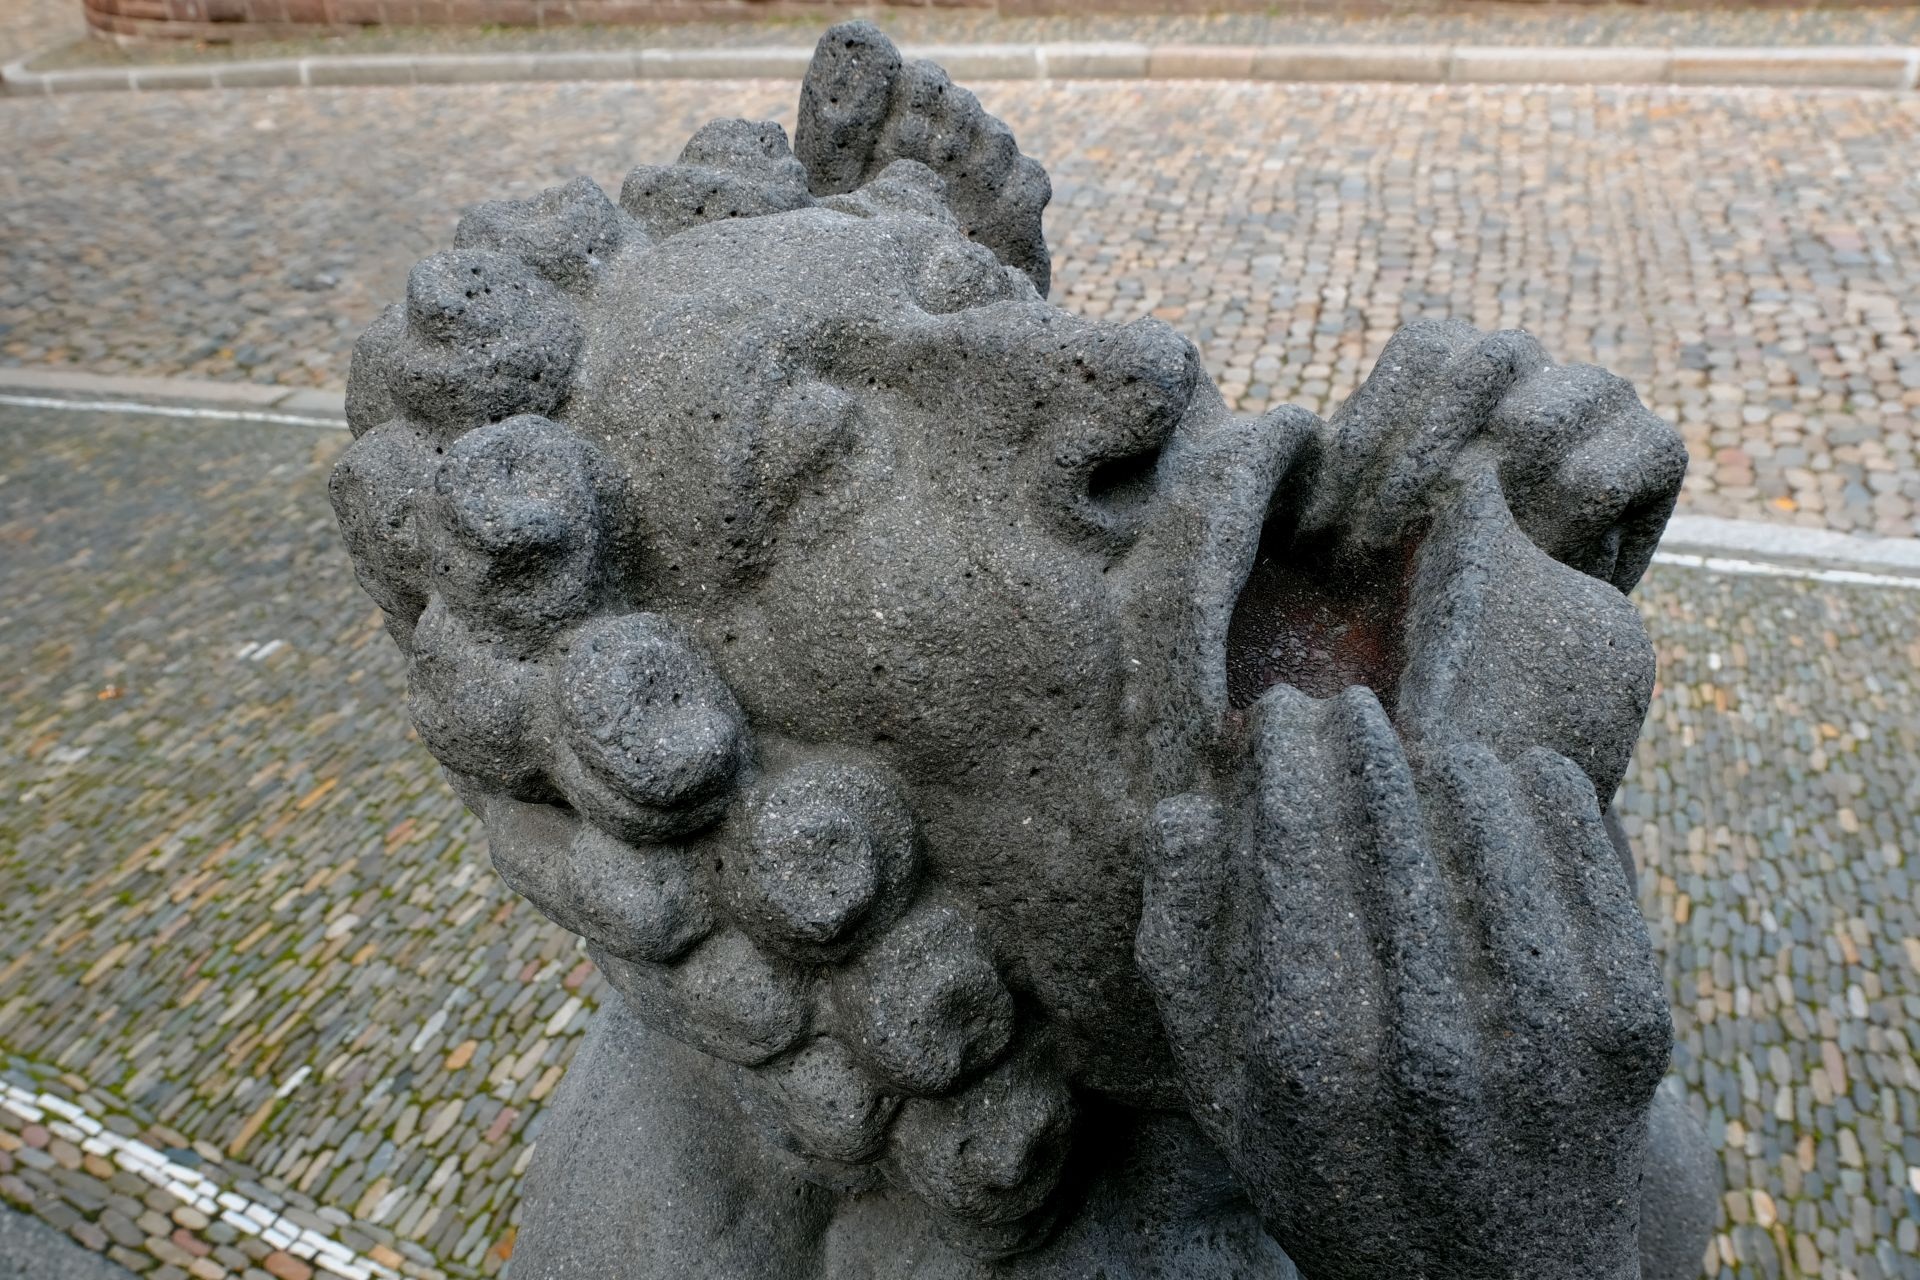
rock, monument, statue, material, mouth, gargoyle, face, sculpture, art, temple, thirst, carving, freiburg, stone figure, stone carving, still image, ancient history